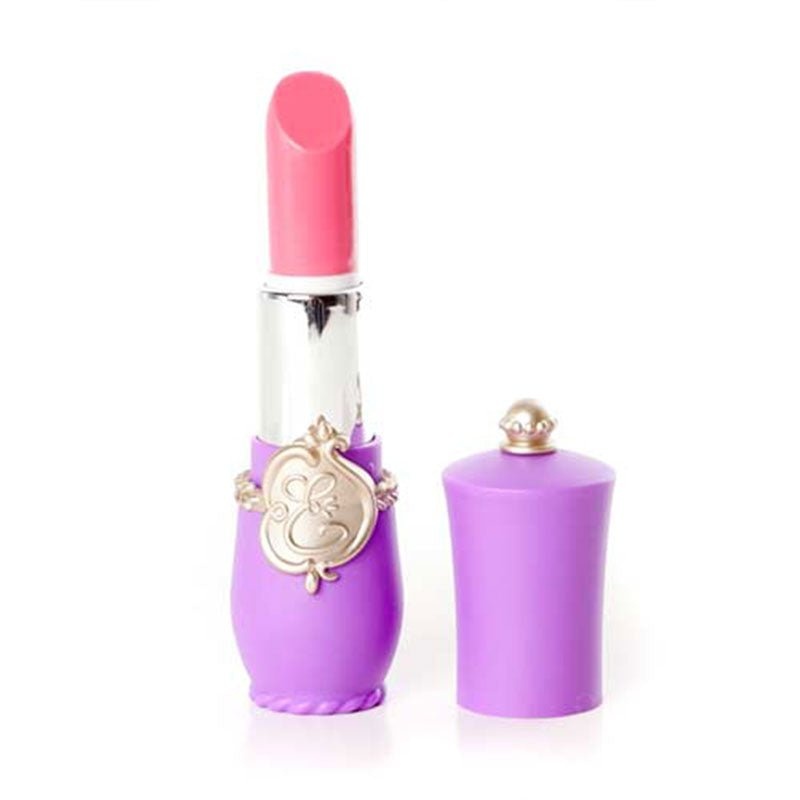
Diamond Painting Wachs Lippenstift
Größen: 80x25mm Material: Kunststoff/Wachs Farben: Rosa / Lila Lieferumfang: 1x Diamond Painting Wachs Lippenstift
Brand: Unique-Diamond
Category: Arts & Entertainment > Hobbies & Creative Arts > Arts & Crafts > Art & Crafting Tools > Craft Decoration Makers